The Desire (2010 film)

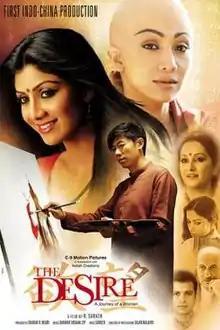
Theatrical release poster

The Desire: A Journey of a Woman is a 2010 India-Chinese feature film, directed by R. Sarath. Starring Shilpa Shetty in the lead role, the film also stars Chinese actor Xia Yu along with Indian actors and actresses Jaya Prada, Anupam Kher, Sheetal Menon and Sachin Khedekar. The film began shooting in January 2009 and was expected for a public release in mid-2009 but was not released due to production problems, including the original producer leaving midway through shooting, only to be replaced by Shetty's mother, Sunanda. It was subsequently screened at film festivals worldwide and set for release in India and China in August 2012, but was still listed as forthcoming as late as September 2012. The movie was shot in Kerala, Ahmedabad, Nasik, Mumbai, Hyderabad and Malaysia.